Rascal Flatts

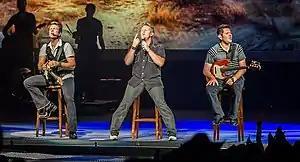
Rascal Flatts performing in Phoenix, 2013 (L–R: Joe Don Rooney, Gary LeVox, and Jay DeMarcus)

Rascal Flatts is an American country music band formed in 1999 in Nashville, Tennessee. The band consists of Gary LeVox (lead vocals), Jay DeMarcus (bass guitar, background vocals), and Joe Don Rooney (lead guitar, background vocals).